Question: Where was the picture taken?
Tambaya: A ina aka ɗauki hoton?
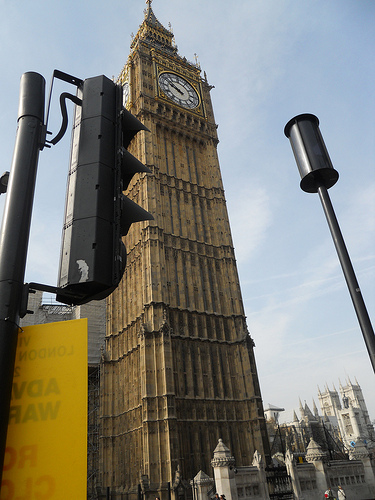
Answer: London.
Amsa: Landan.